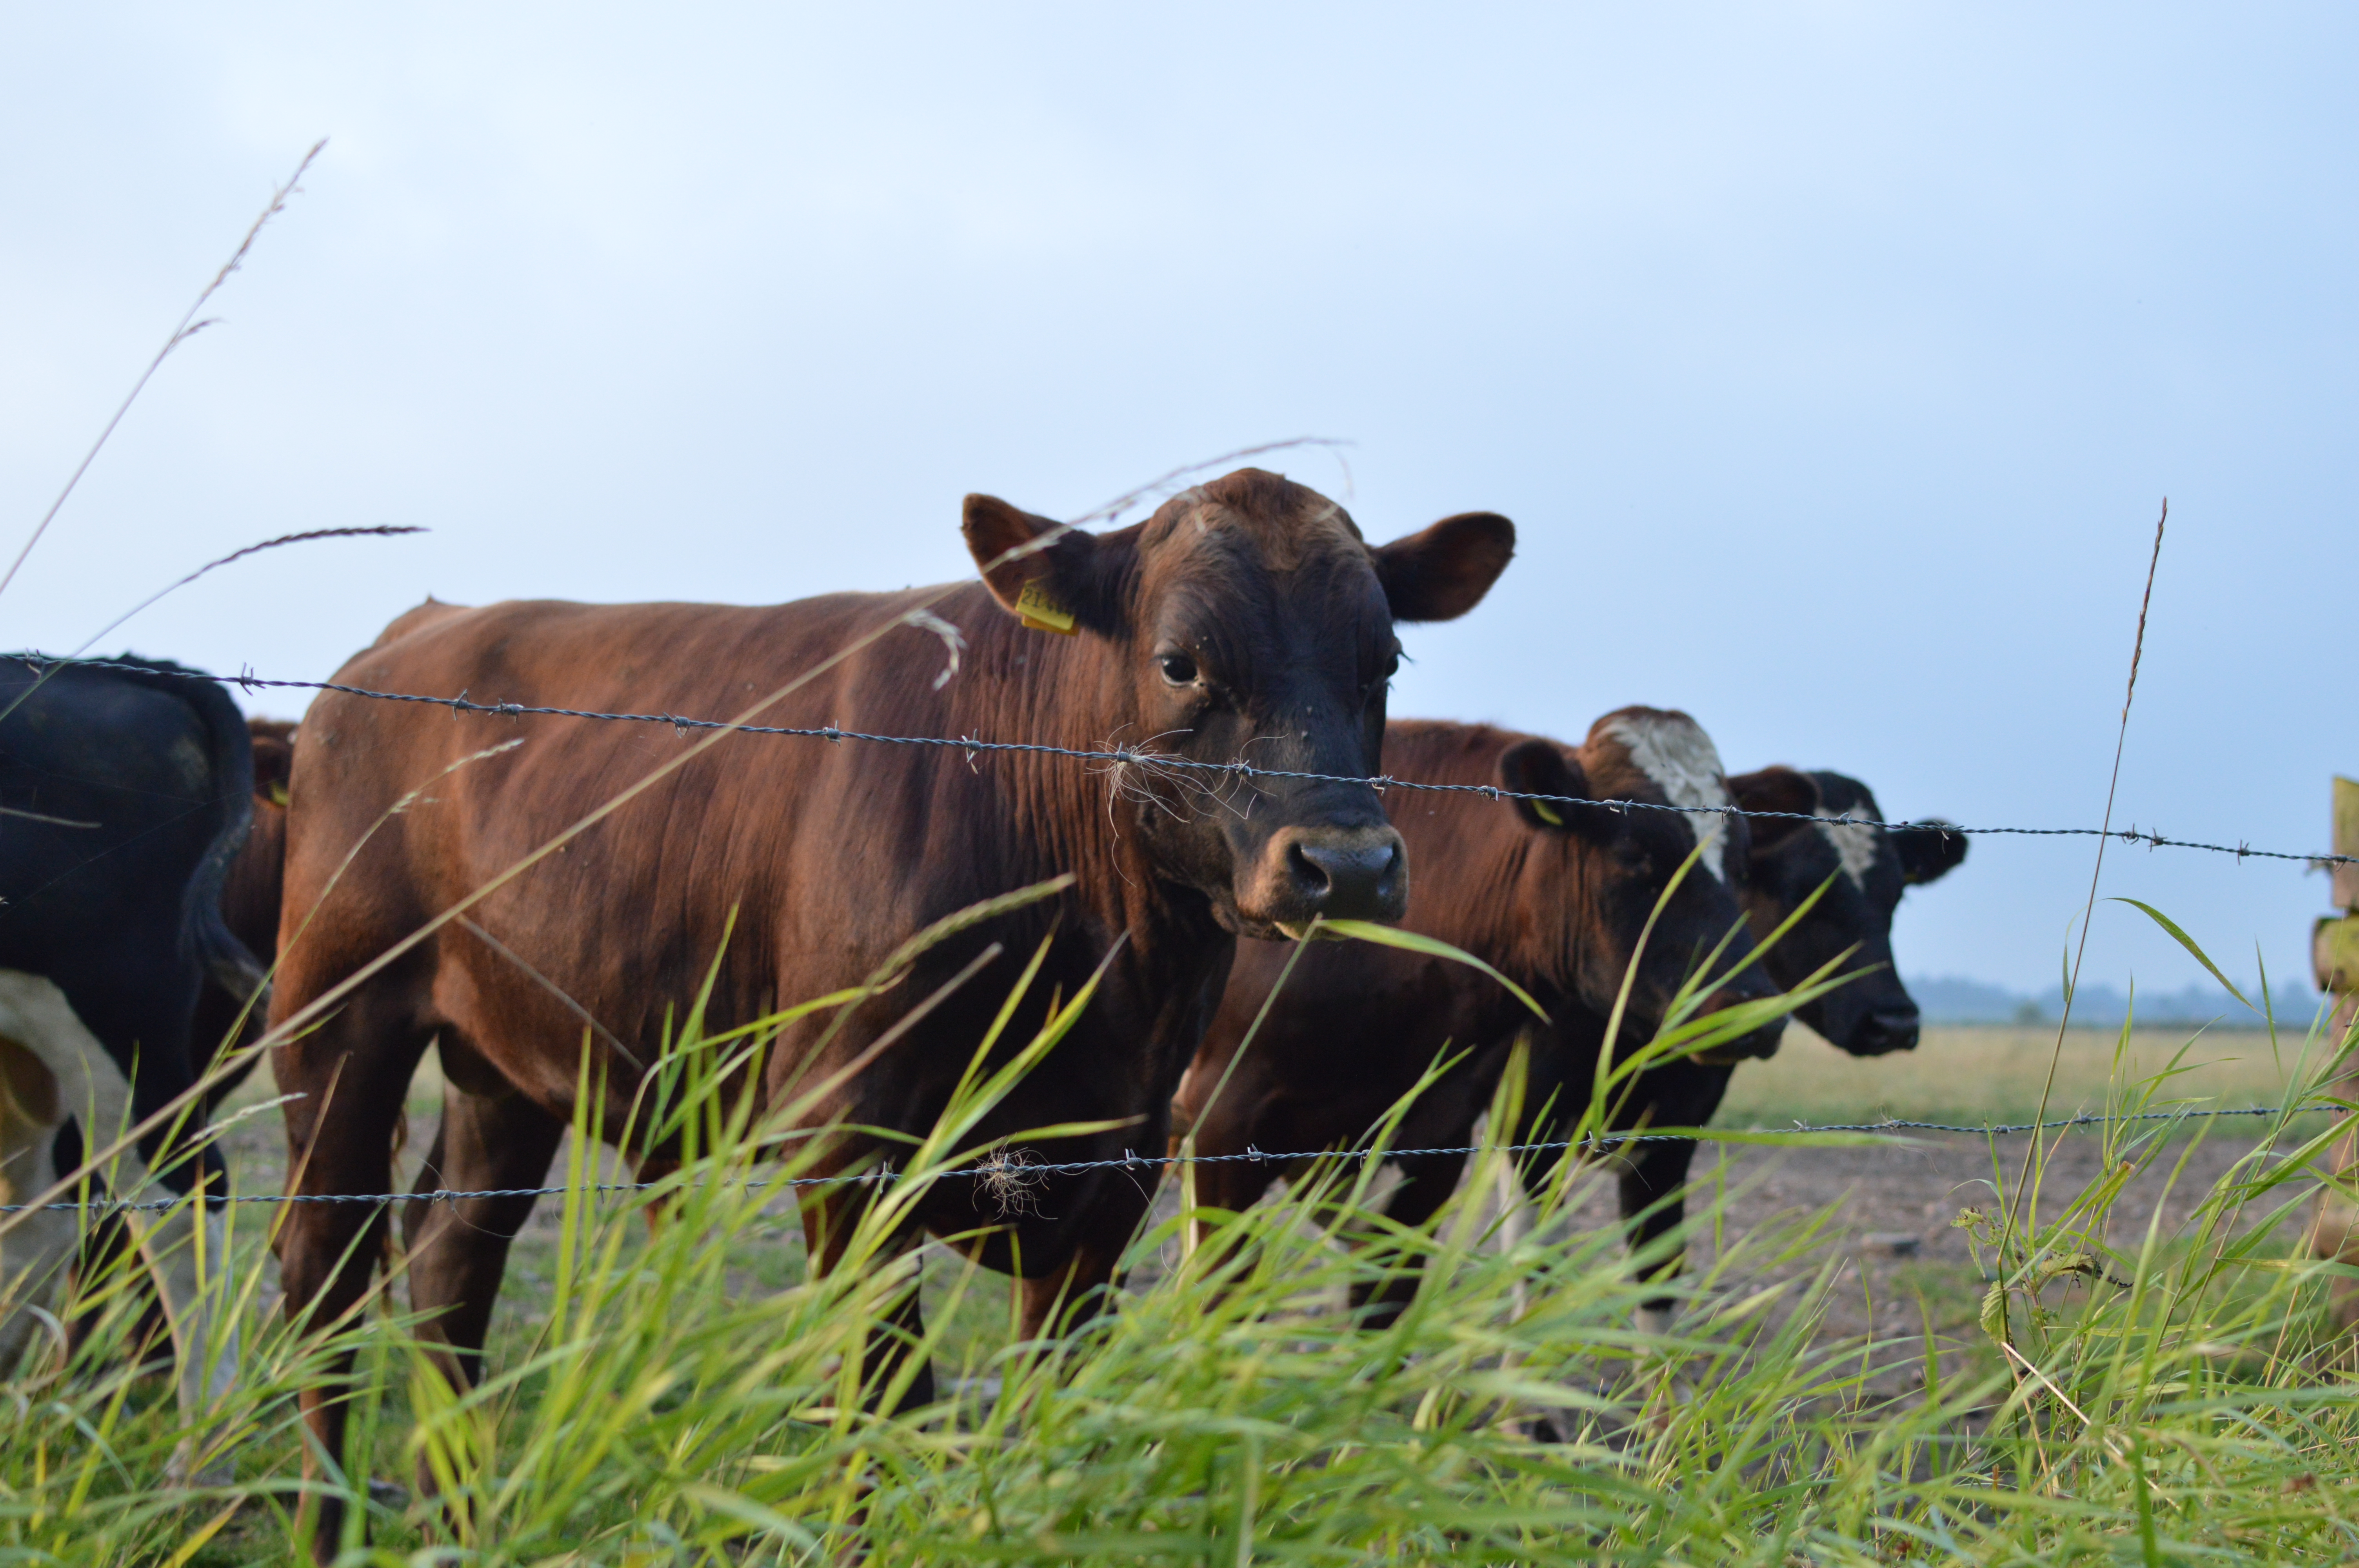
cow, Kuehe, bovine, pasture, grazing, grassland, grass, dairy cow, livestock, rural area, wildlife, field, farm, snout, cow goat family, meadow, terrestrial animal, sky, working animal, herd, plant, prairie, bull, fodder, horn, landscape, ranch, calf